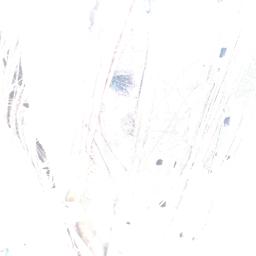
Label: BACTERIAL SOFT ROT